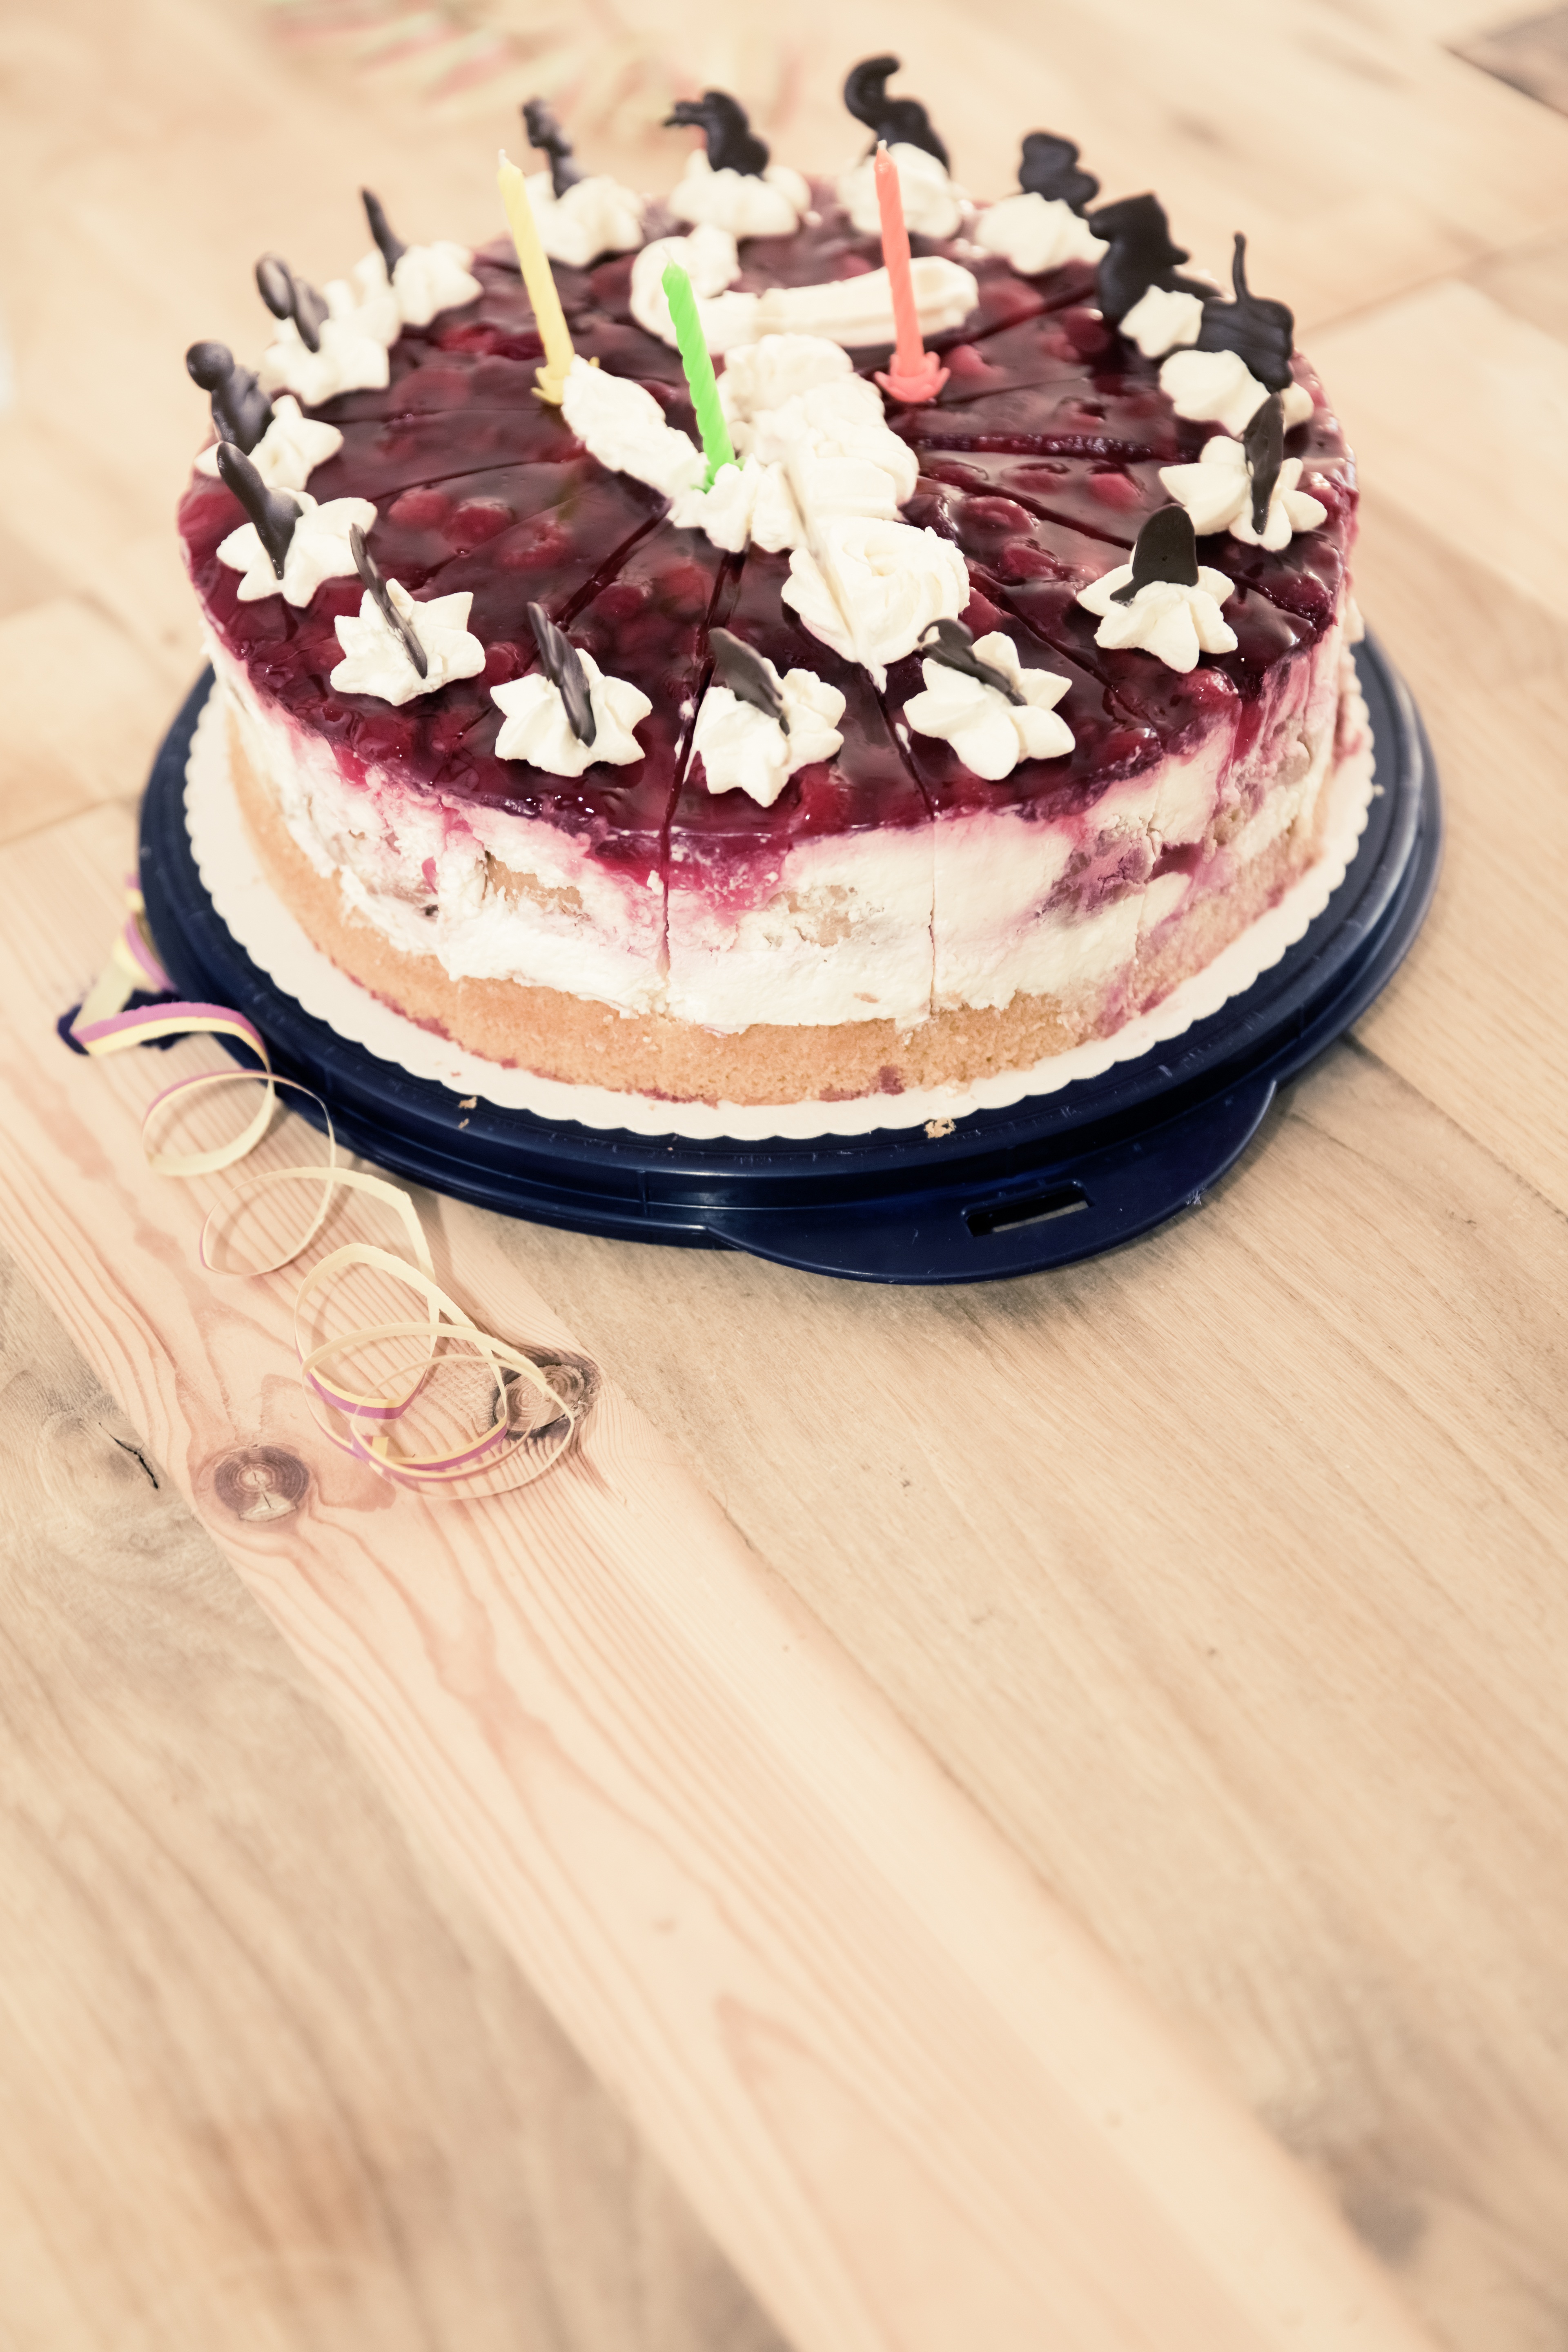
berry, sweet, food, produce, baking, dessert, cream, cake, ornament, birthday cake, specialty, chocolate cake, calories, icing, sweetness, cheesecake, baked goods, pastry shop, feasting, torte, tea party, buttercream, cream cake